Tell Abyad offensive

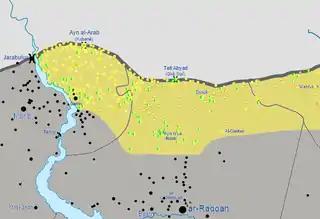
The situation in the Tell Abyad region on 10 July 2015, after the conclusion of the offensive.

On 24 June, YPG-led forces captured the village Shakrak, located just east of Ayn Issa. They also captured the village of Khirbat Hadla, to the southwest of Ayn Issa, bringing them within of Raqqa. By 25 June, YPG-led forces also secured the remaining part of the M4 Highway in the northern Raqqa Province, fully linking the frontlines, and consolidating their control of the roads leading to Raqqa.